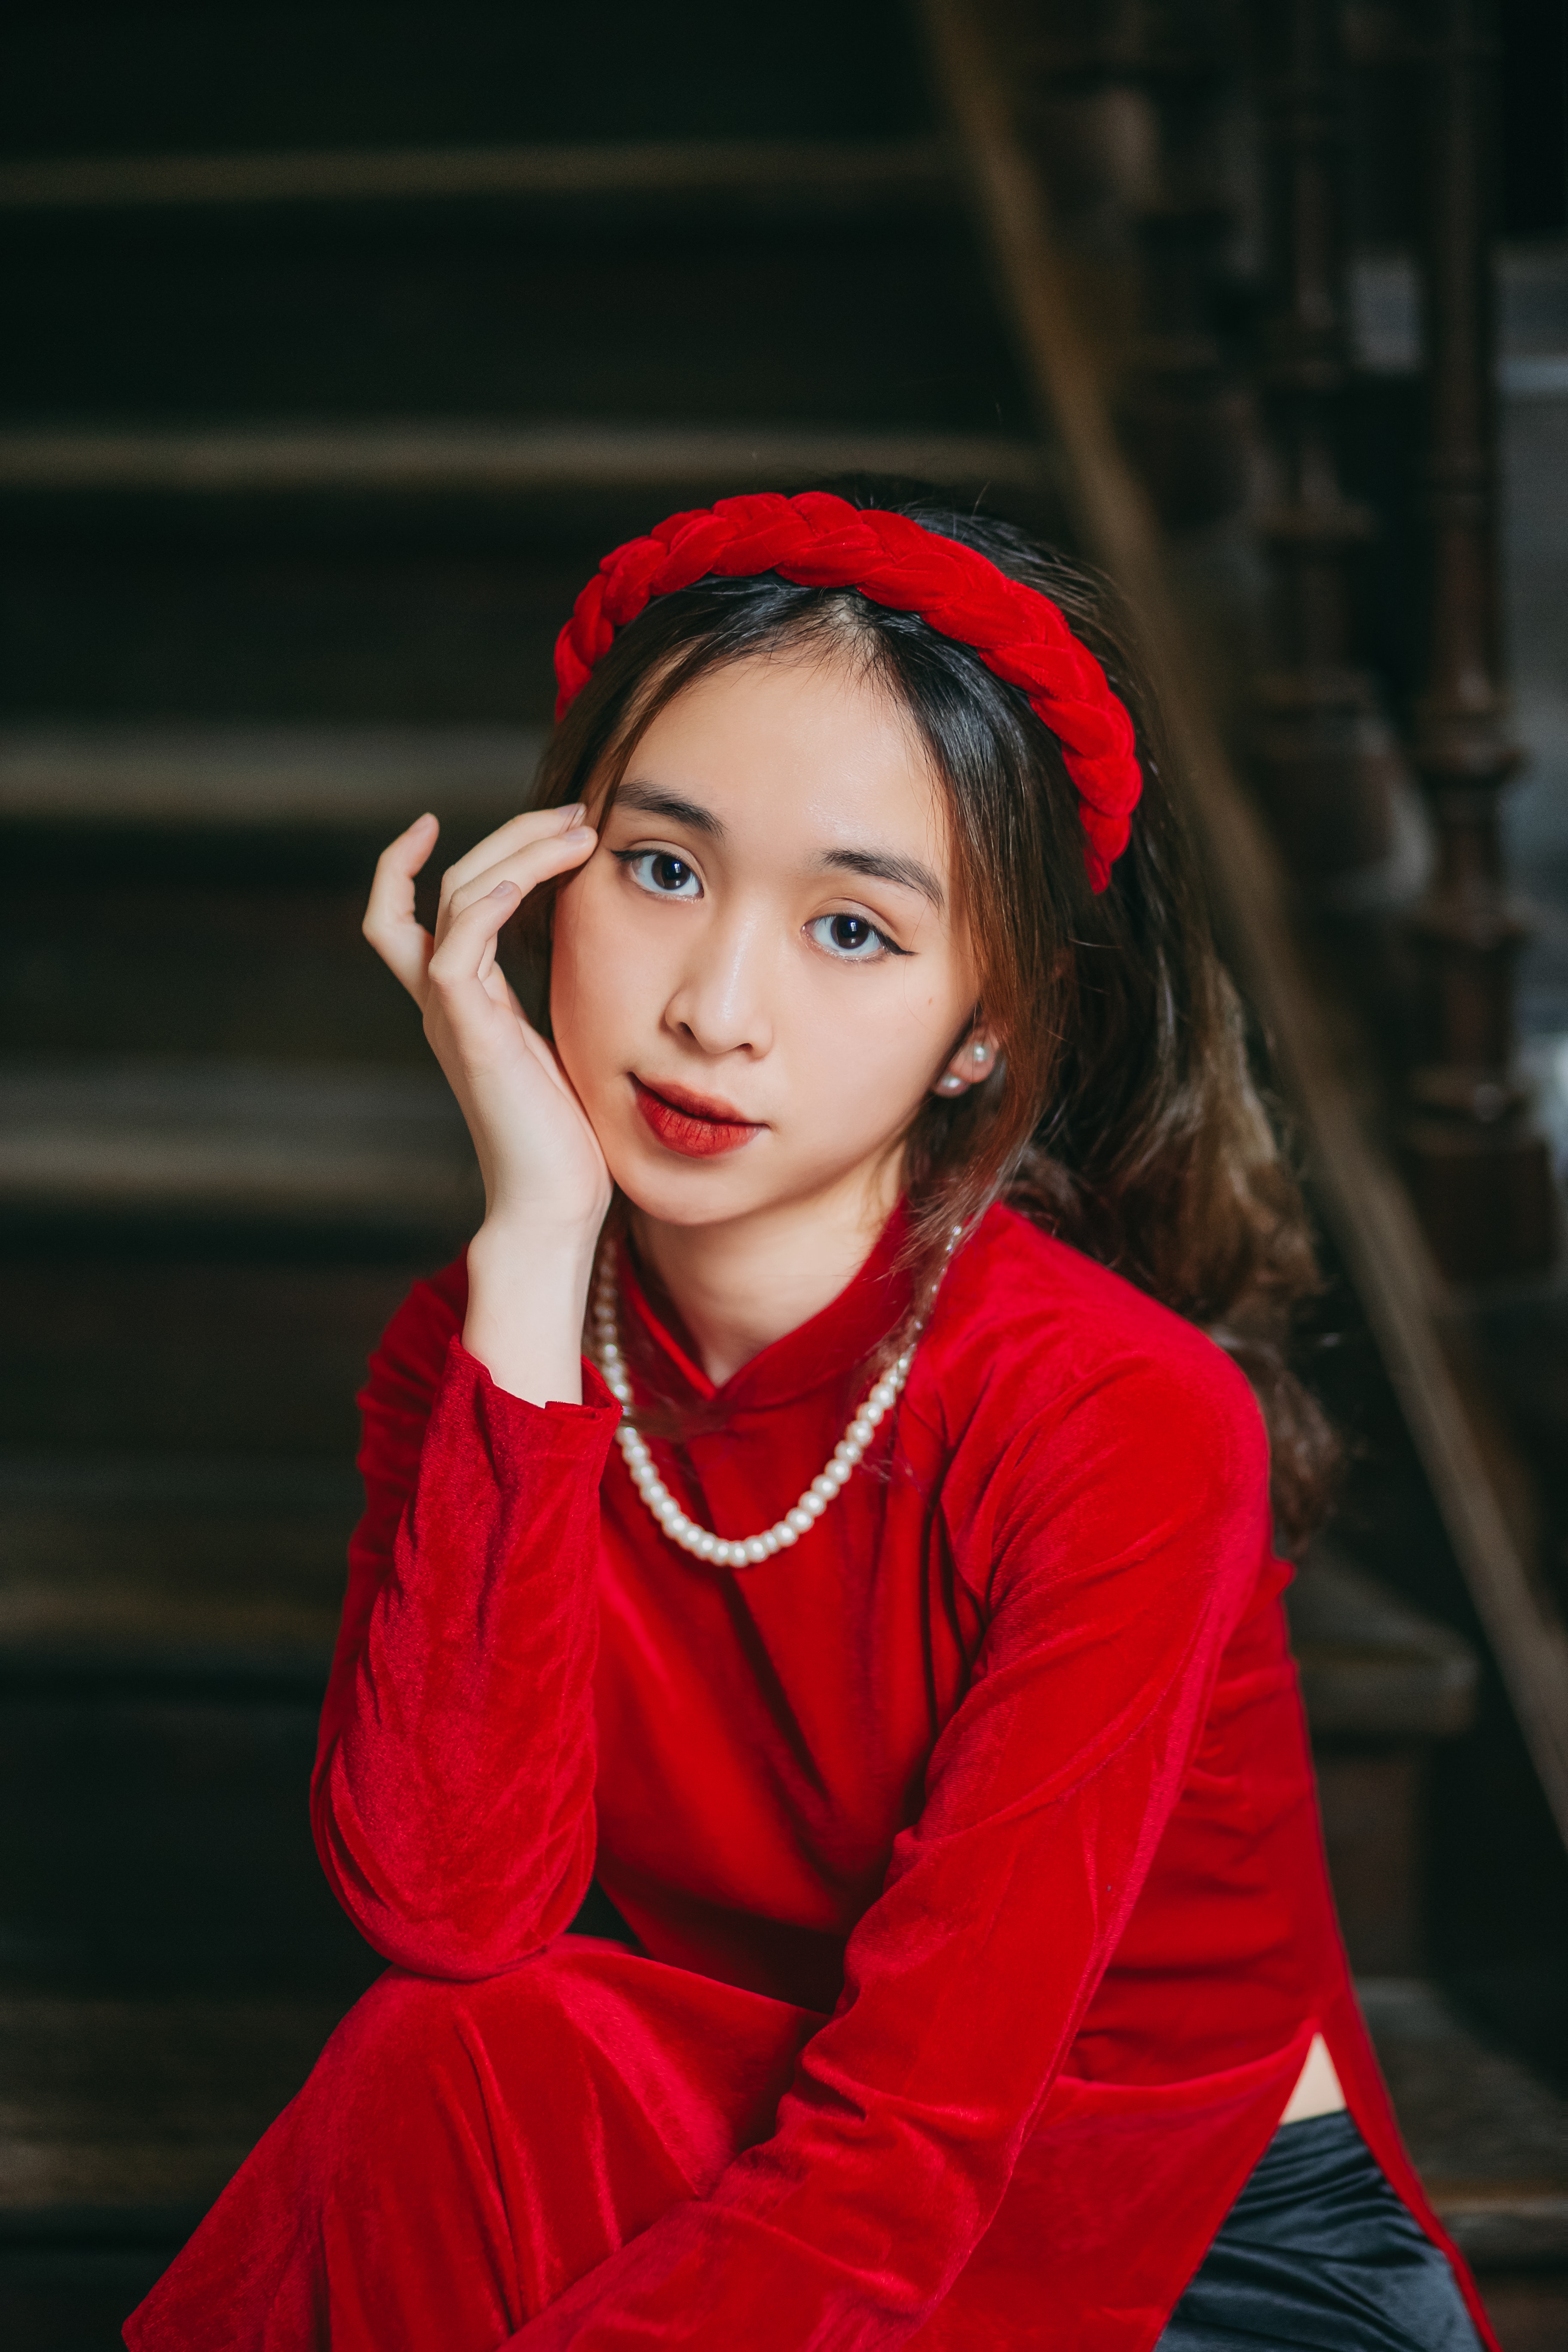
woman, head, lip, smile, outerwear, eyebrow, eye, cap, flash photography, fashion, textile, sleeve, street fashion, happy, lipstick, black hair, red, electric blue, long hair, magenta, fashion design, brown hair, jewellery, fashion accessory, winter, fur, carmine, fun, beanie, child, portrait photography, tradition, sitting, fashion model, portrait, photo shoot, child model, laugh, eyewear